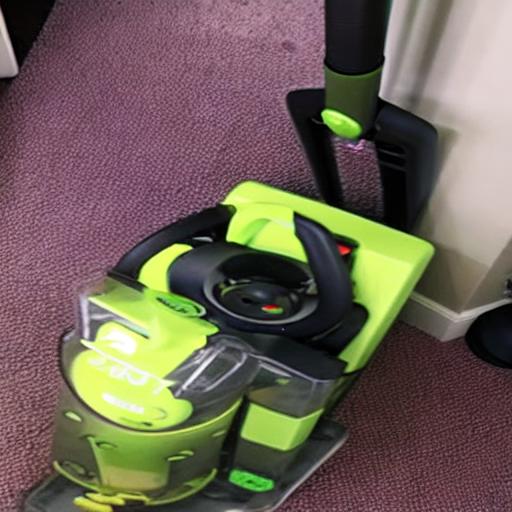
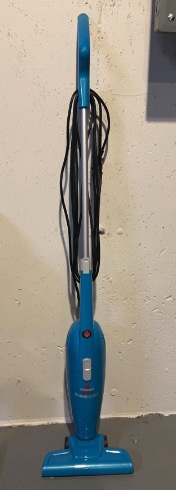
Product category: items_vacuum
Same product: no